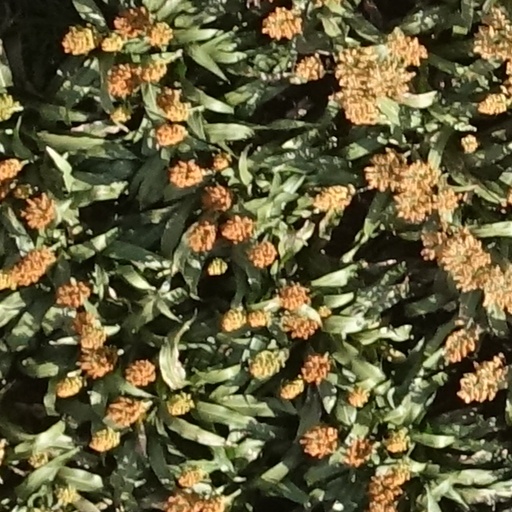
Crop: sorghum